Andarig

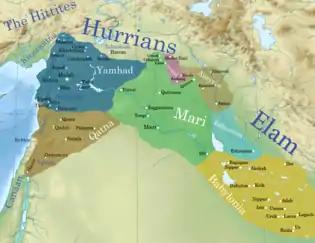
A map depicting the borders of empires in Mesopotamia.

Andarig or Andariq was a Middle Bronze Age kingdom in the Sinjar Plain region of northern Mesopotamia, located between the Habur and Tigris river. It is mentioned several times in the documents found in Mari. Andarig was one of the largest and most powerful kingdoms in the region. It was the most important holding of the Amorite Yamutbal tribe.